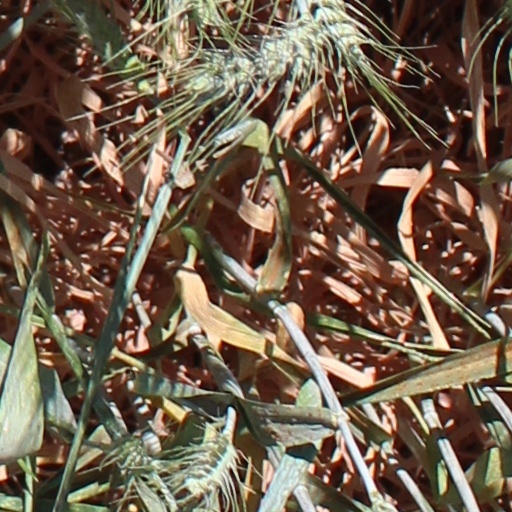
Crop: wheat